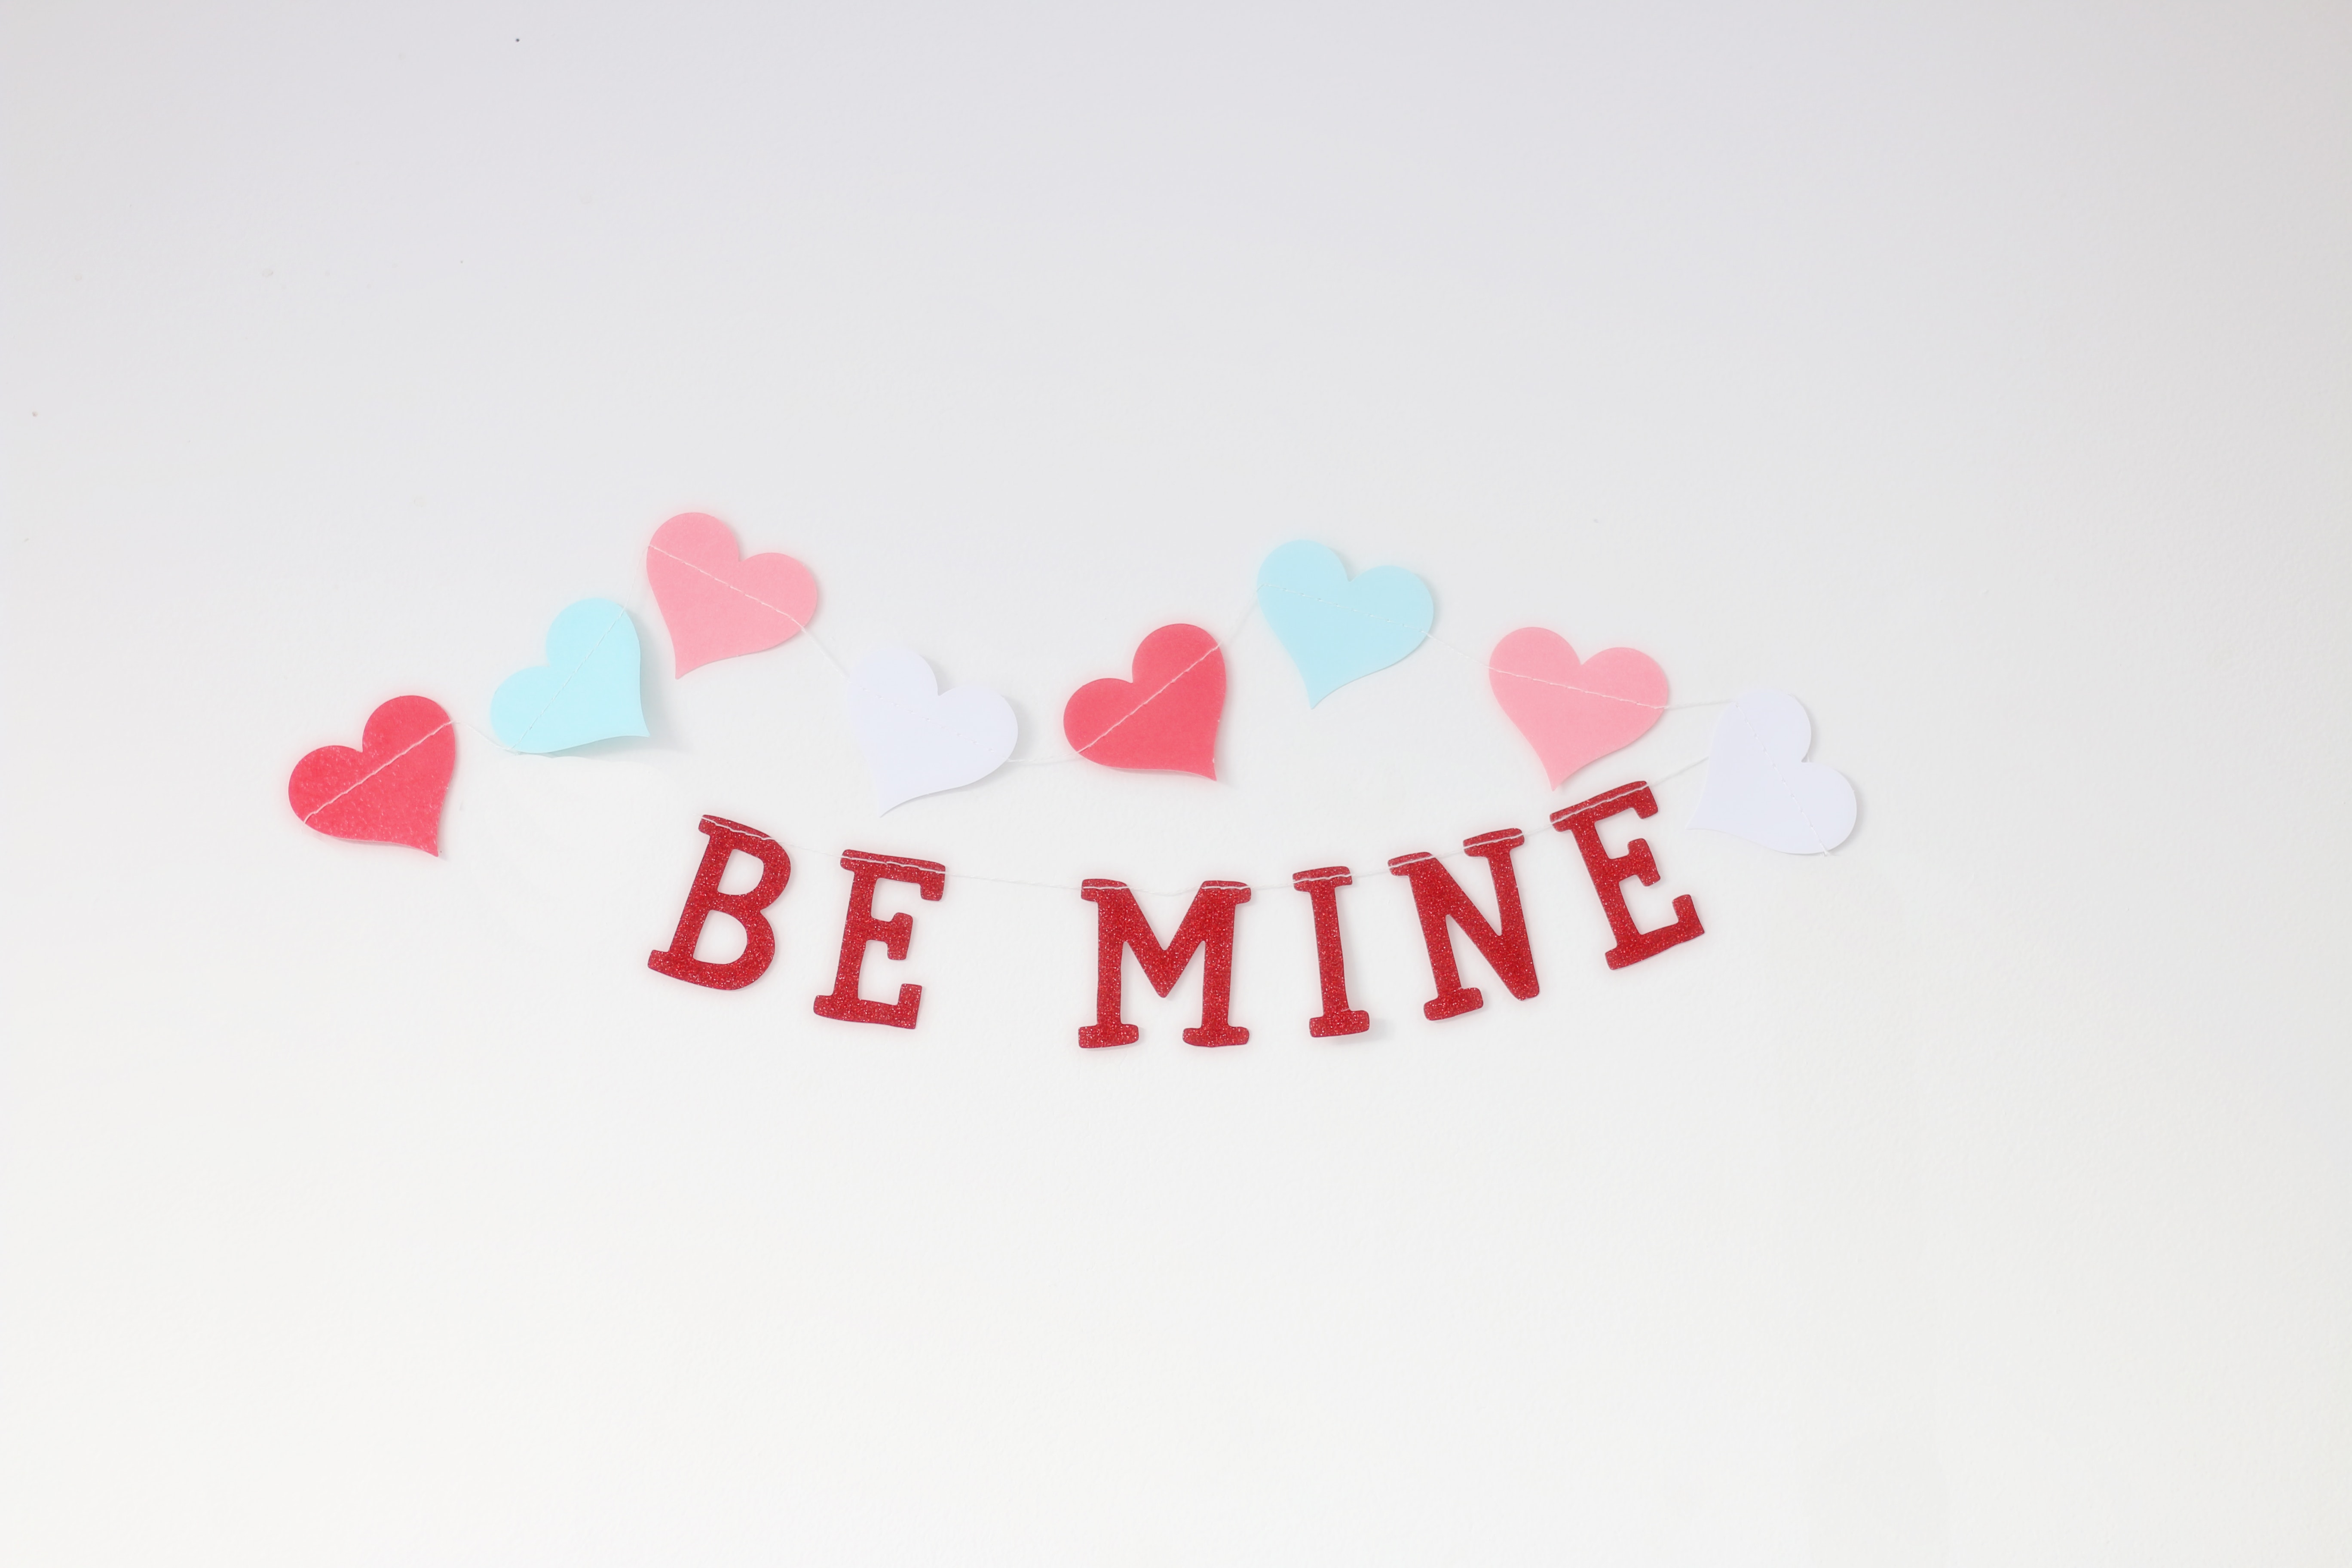
text, logo, pink, font, heart, graphics, love, illustration